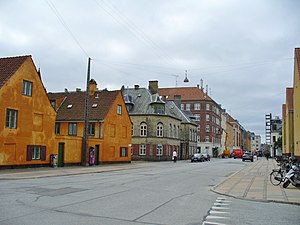
Kronprinsessegade
Kronprinsessegade med Nyboderhuse, byggeforeningshuse og etageejendomme.
Kronprinsessegade er en gade i Københavns Indre By. Gaden, der er kendt for sin nyklassicistiske arkitektur, løber fra Gothersgade langs med Kongens Have og krydser Sølvgade og Nyboder, før den munder ud i Øster Voldgade nær Østerport Station. Kunstmuseet Davids Samling ligger i nr. 30.